TT Grandstand

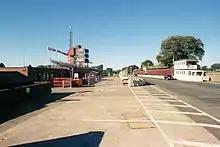
Pit lane approach with machine pre-race assembly area to extreme left, concourse with grandstand to left, demarcated lanes with re-fuelling equipment to centre, course start/finish on A2 Glencrutchery Road with timekeeper's box and scoreboard to extreme right

The TT Grandstand including the startline, pit lane, re-fuellers, merchandising, scoreboard and paddocks for the Isle of Man TT and Manx Grand Prix races is situated on the A2 Glencrutchery Road, in the town of Douglas, Isle of Man.